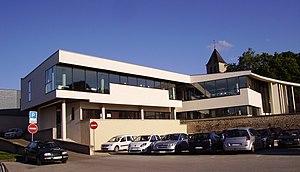
Médiathèque de Cosne-Cours-sur-Loire.
La communauté de communes Loire et Nohain est une ancienne communauté de communes française, située dans le département de la Nièvre et la région Bourgogne-Franche-Comté.